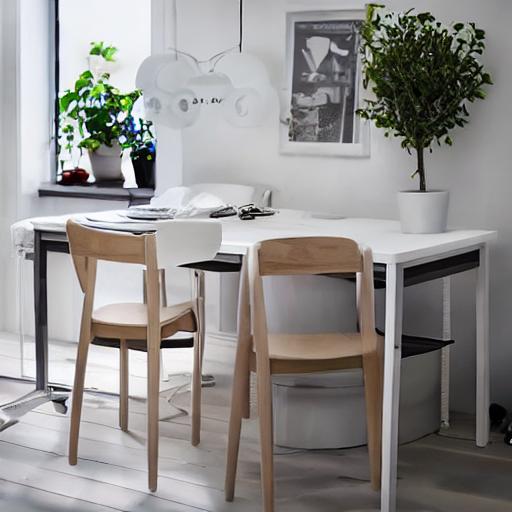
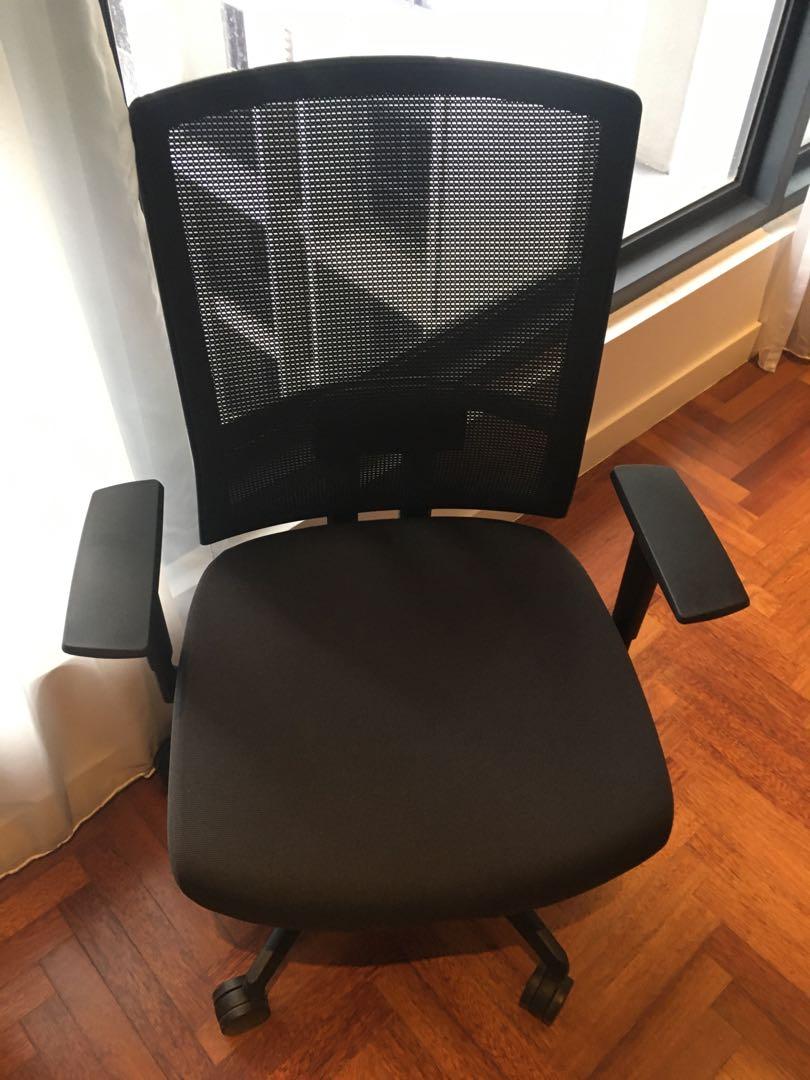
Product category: items_chair
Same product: no